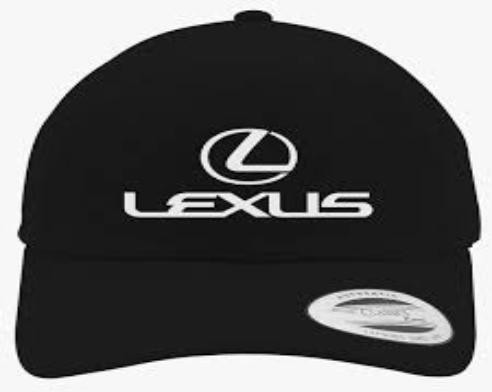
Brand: lexus-1
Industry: Transportation